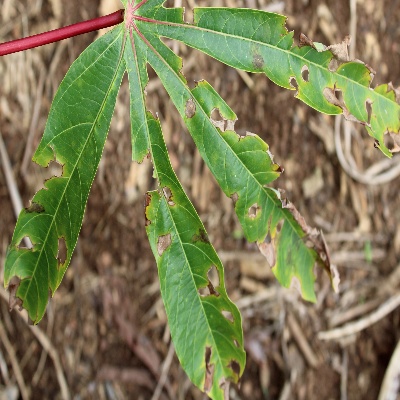
Crop: Cassava
Condition: brown spot